Elladj Baldé

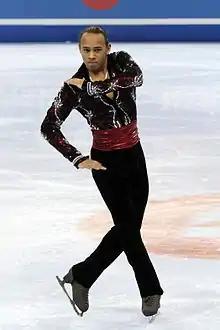
Baldé in 2011

Elladj Baldé (born November 9, 1990) is a Canadian former competitive figure skater. He won the 2015 Nebelhorn Trophy, an ISU Challenger Series event. He is the 2008 Canadian Junior champion.